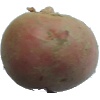
Label: Potato Red 1